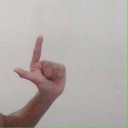
अक्षर: ल